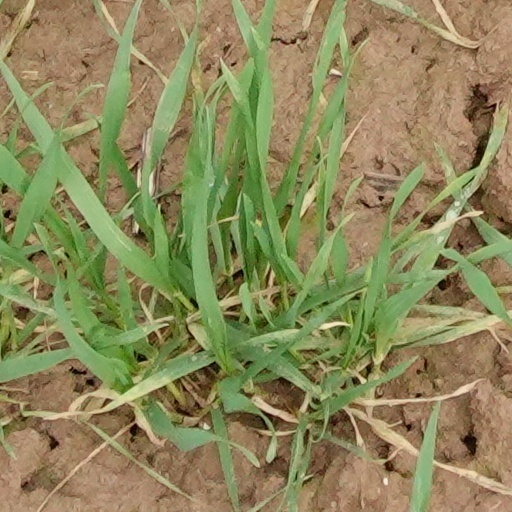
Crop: wheat